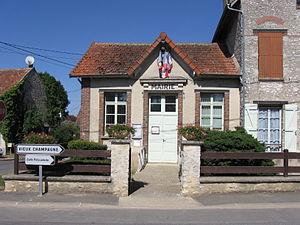
Mairie de Châteaubleau. (département de la Seine et Marne, région Île-de-France).
Châteaubleau est une commune française située dans le département de Seine-et-Marne en région Île-de-France.